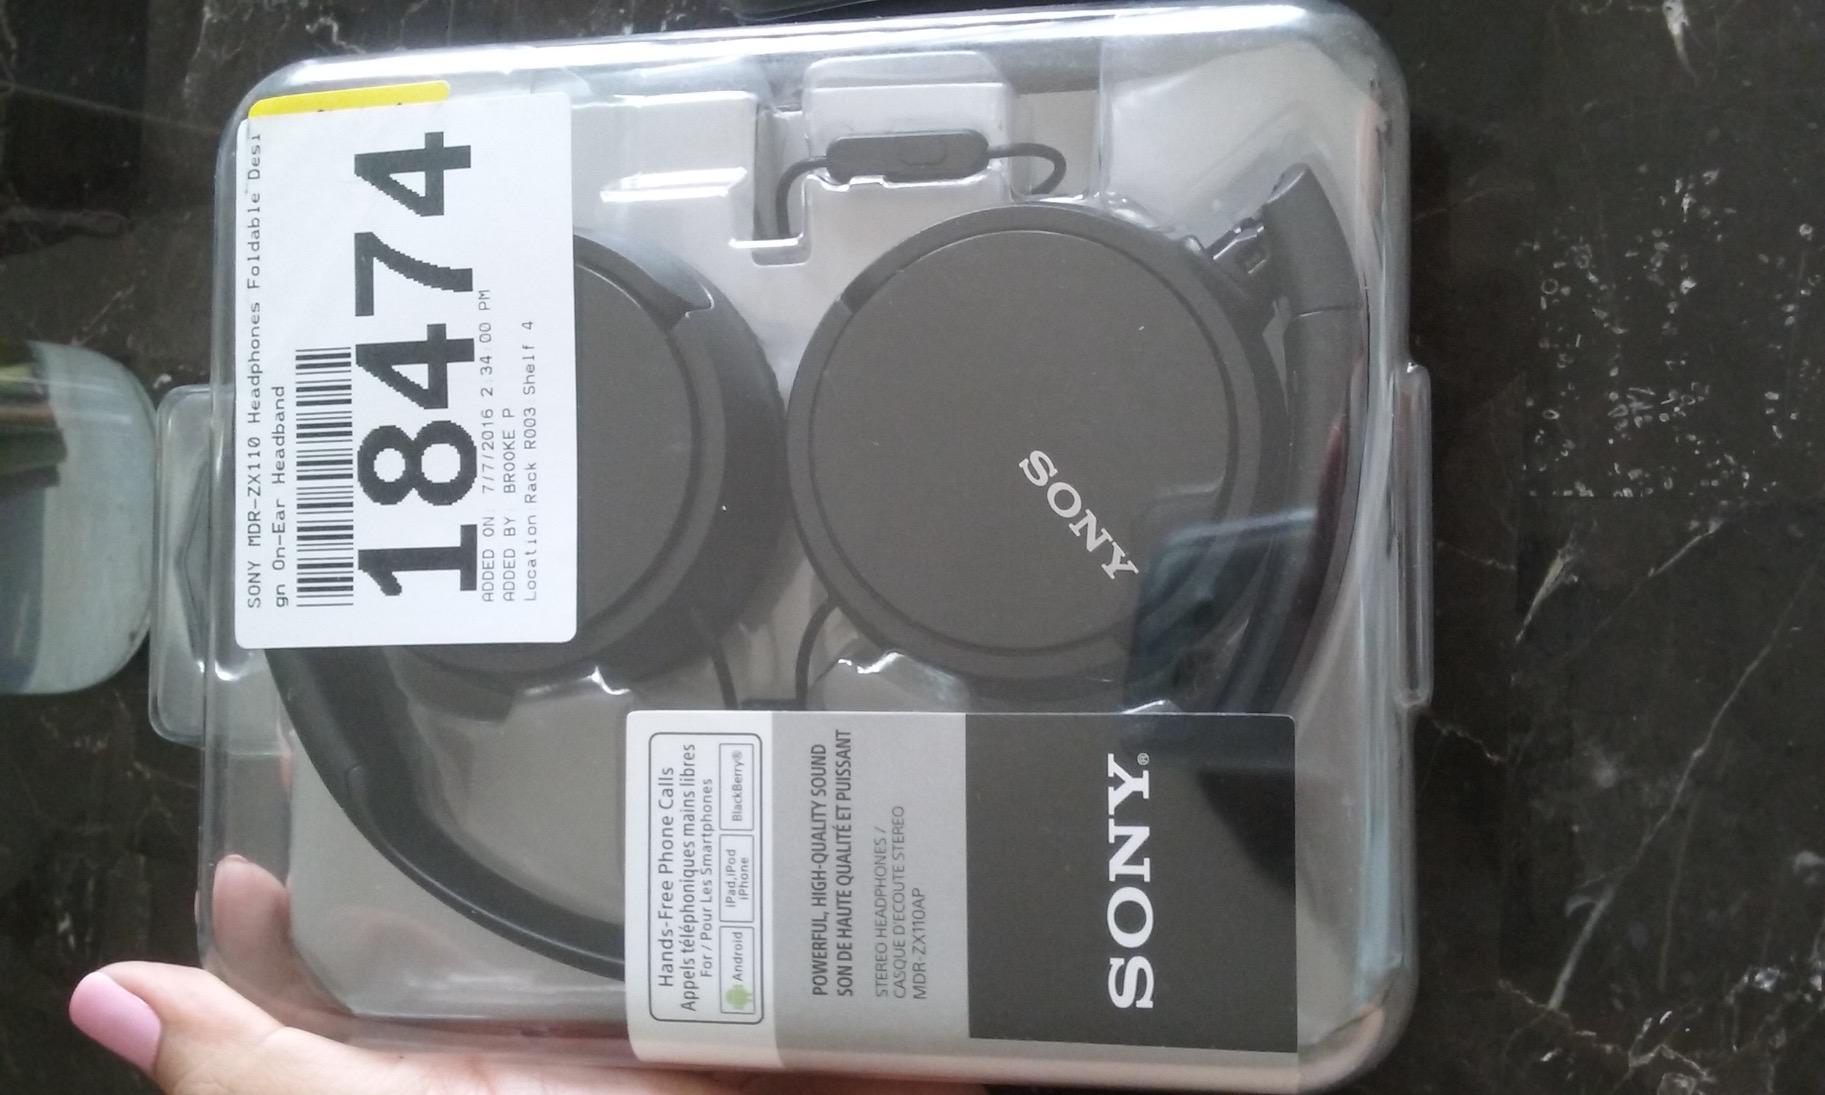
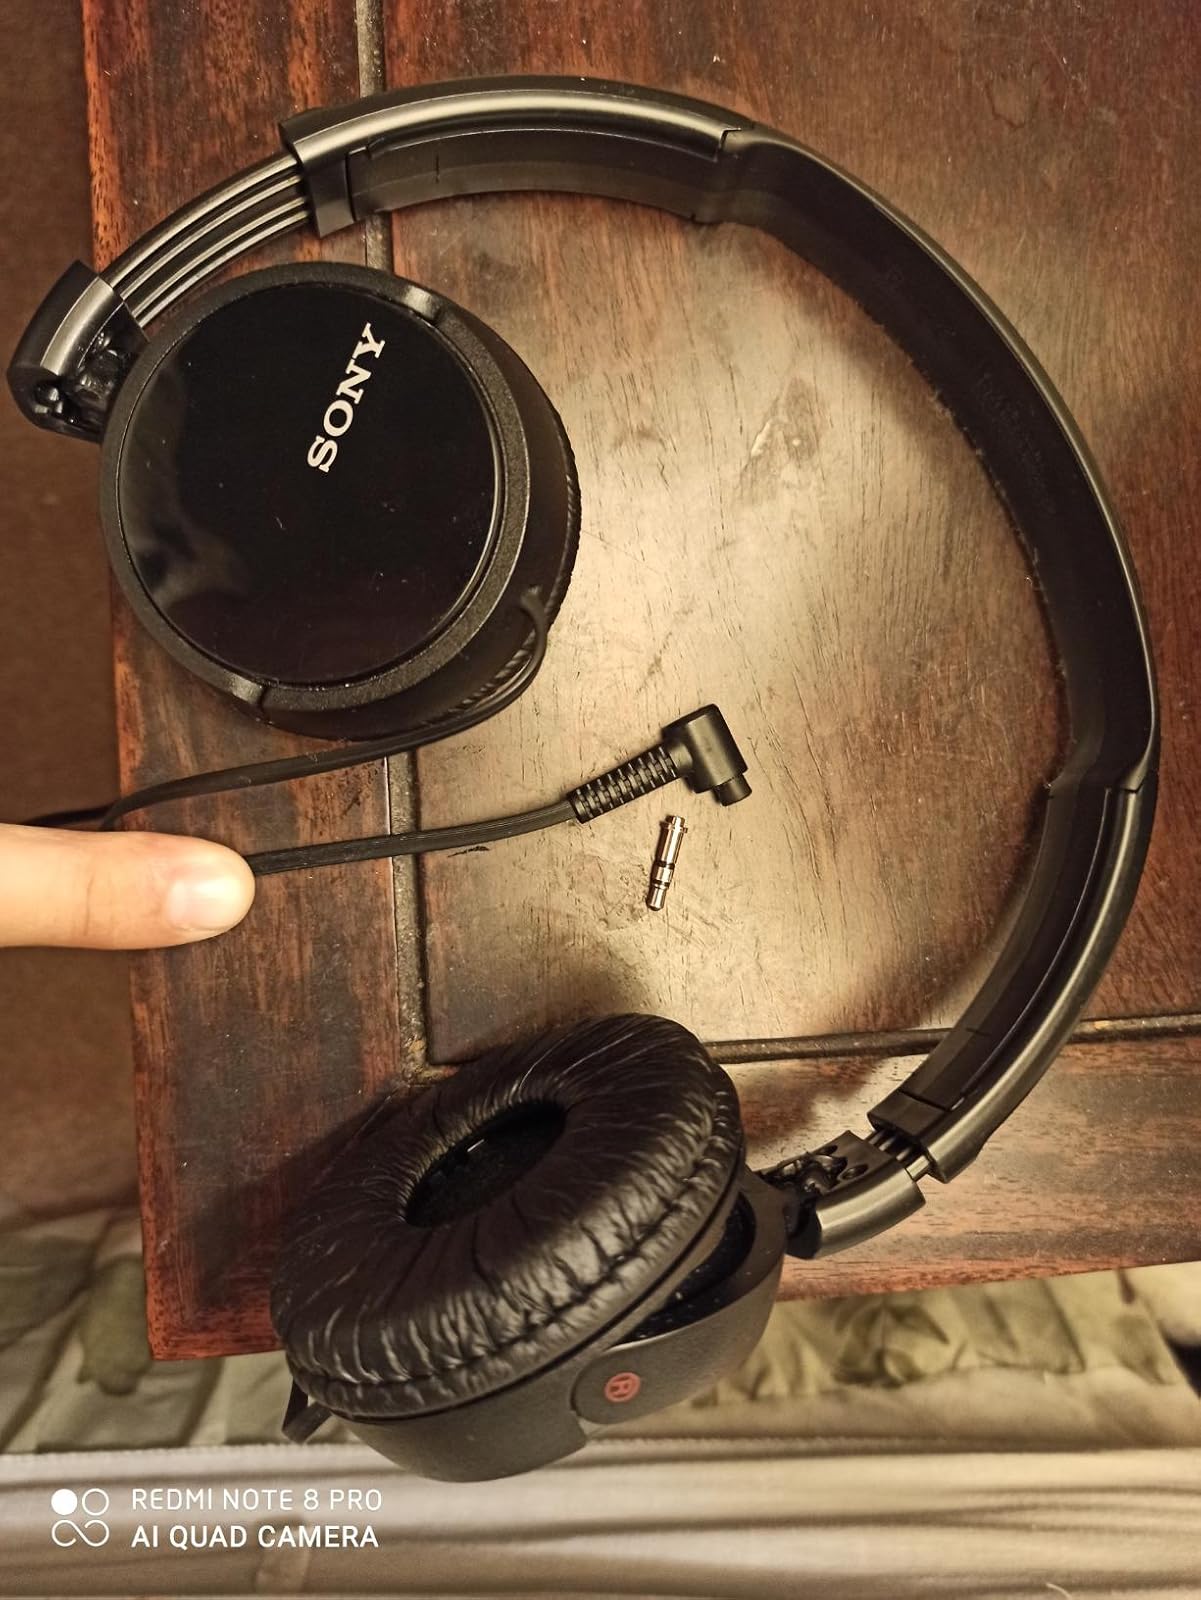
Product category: headphones
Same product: yes